Beyaz Show

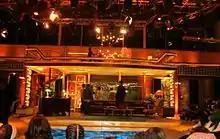
The set used for the show in 2013

Beyaz Show is a televised celebrity interview talk show hosted by Turkish personality Beyazıt Öztürk (also known as "Beyaz"). The show first aired on Kanal D in December 1996. It was awarded Best Talk Show at the 34th Golden Butterfly Awards in 2007.